2011 Indy Lights

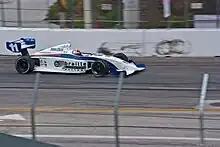
2011 champion, Josef Newgarden

The 2011 Indy Lights season was a season of open wheel motor racing. It was the 26th season of the series and the tenth sanctioned by IndyCar, acting as the primary support series for the IZOD IndyCar Series. It began March 27, 2011 in St. Petersburg and ended on October 16 at the Las Vegas Motor Speedway and featured thirteen events: six on ovals, one on a permanent road course, and six on temporary street courses. The series was won by American driver Josef Newgarden, driving for Sam Schmidt Motorsports. Newgarden won the title by 94 points over team mate and fellow rookie Esteban Guerrieri of Argentina.